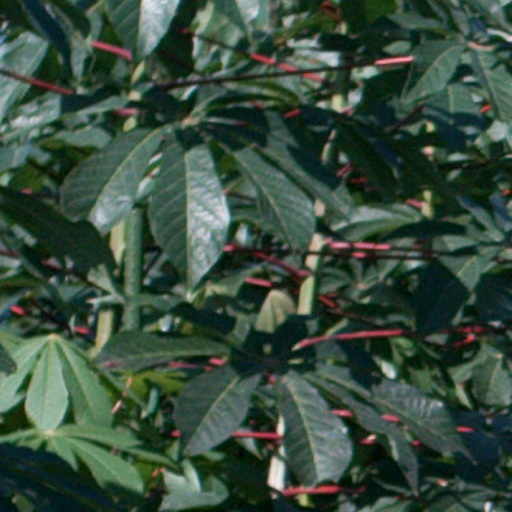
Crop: cassava